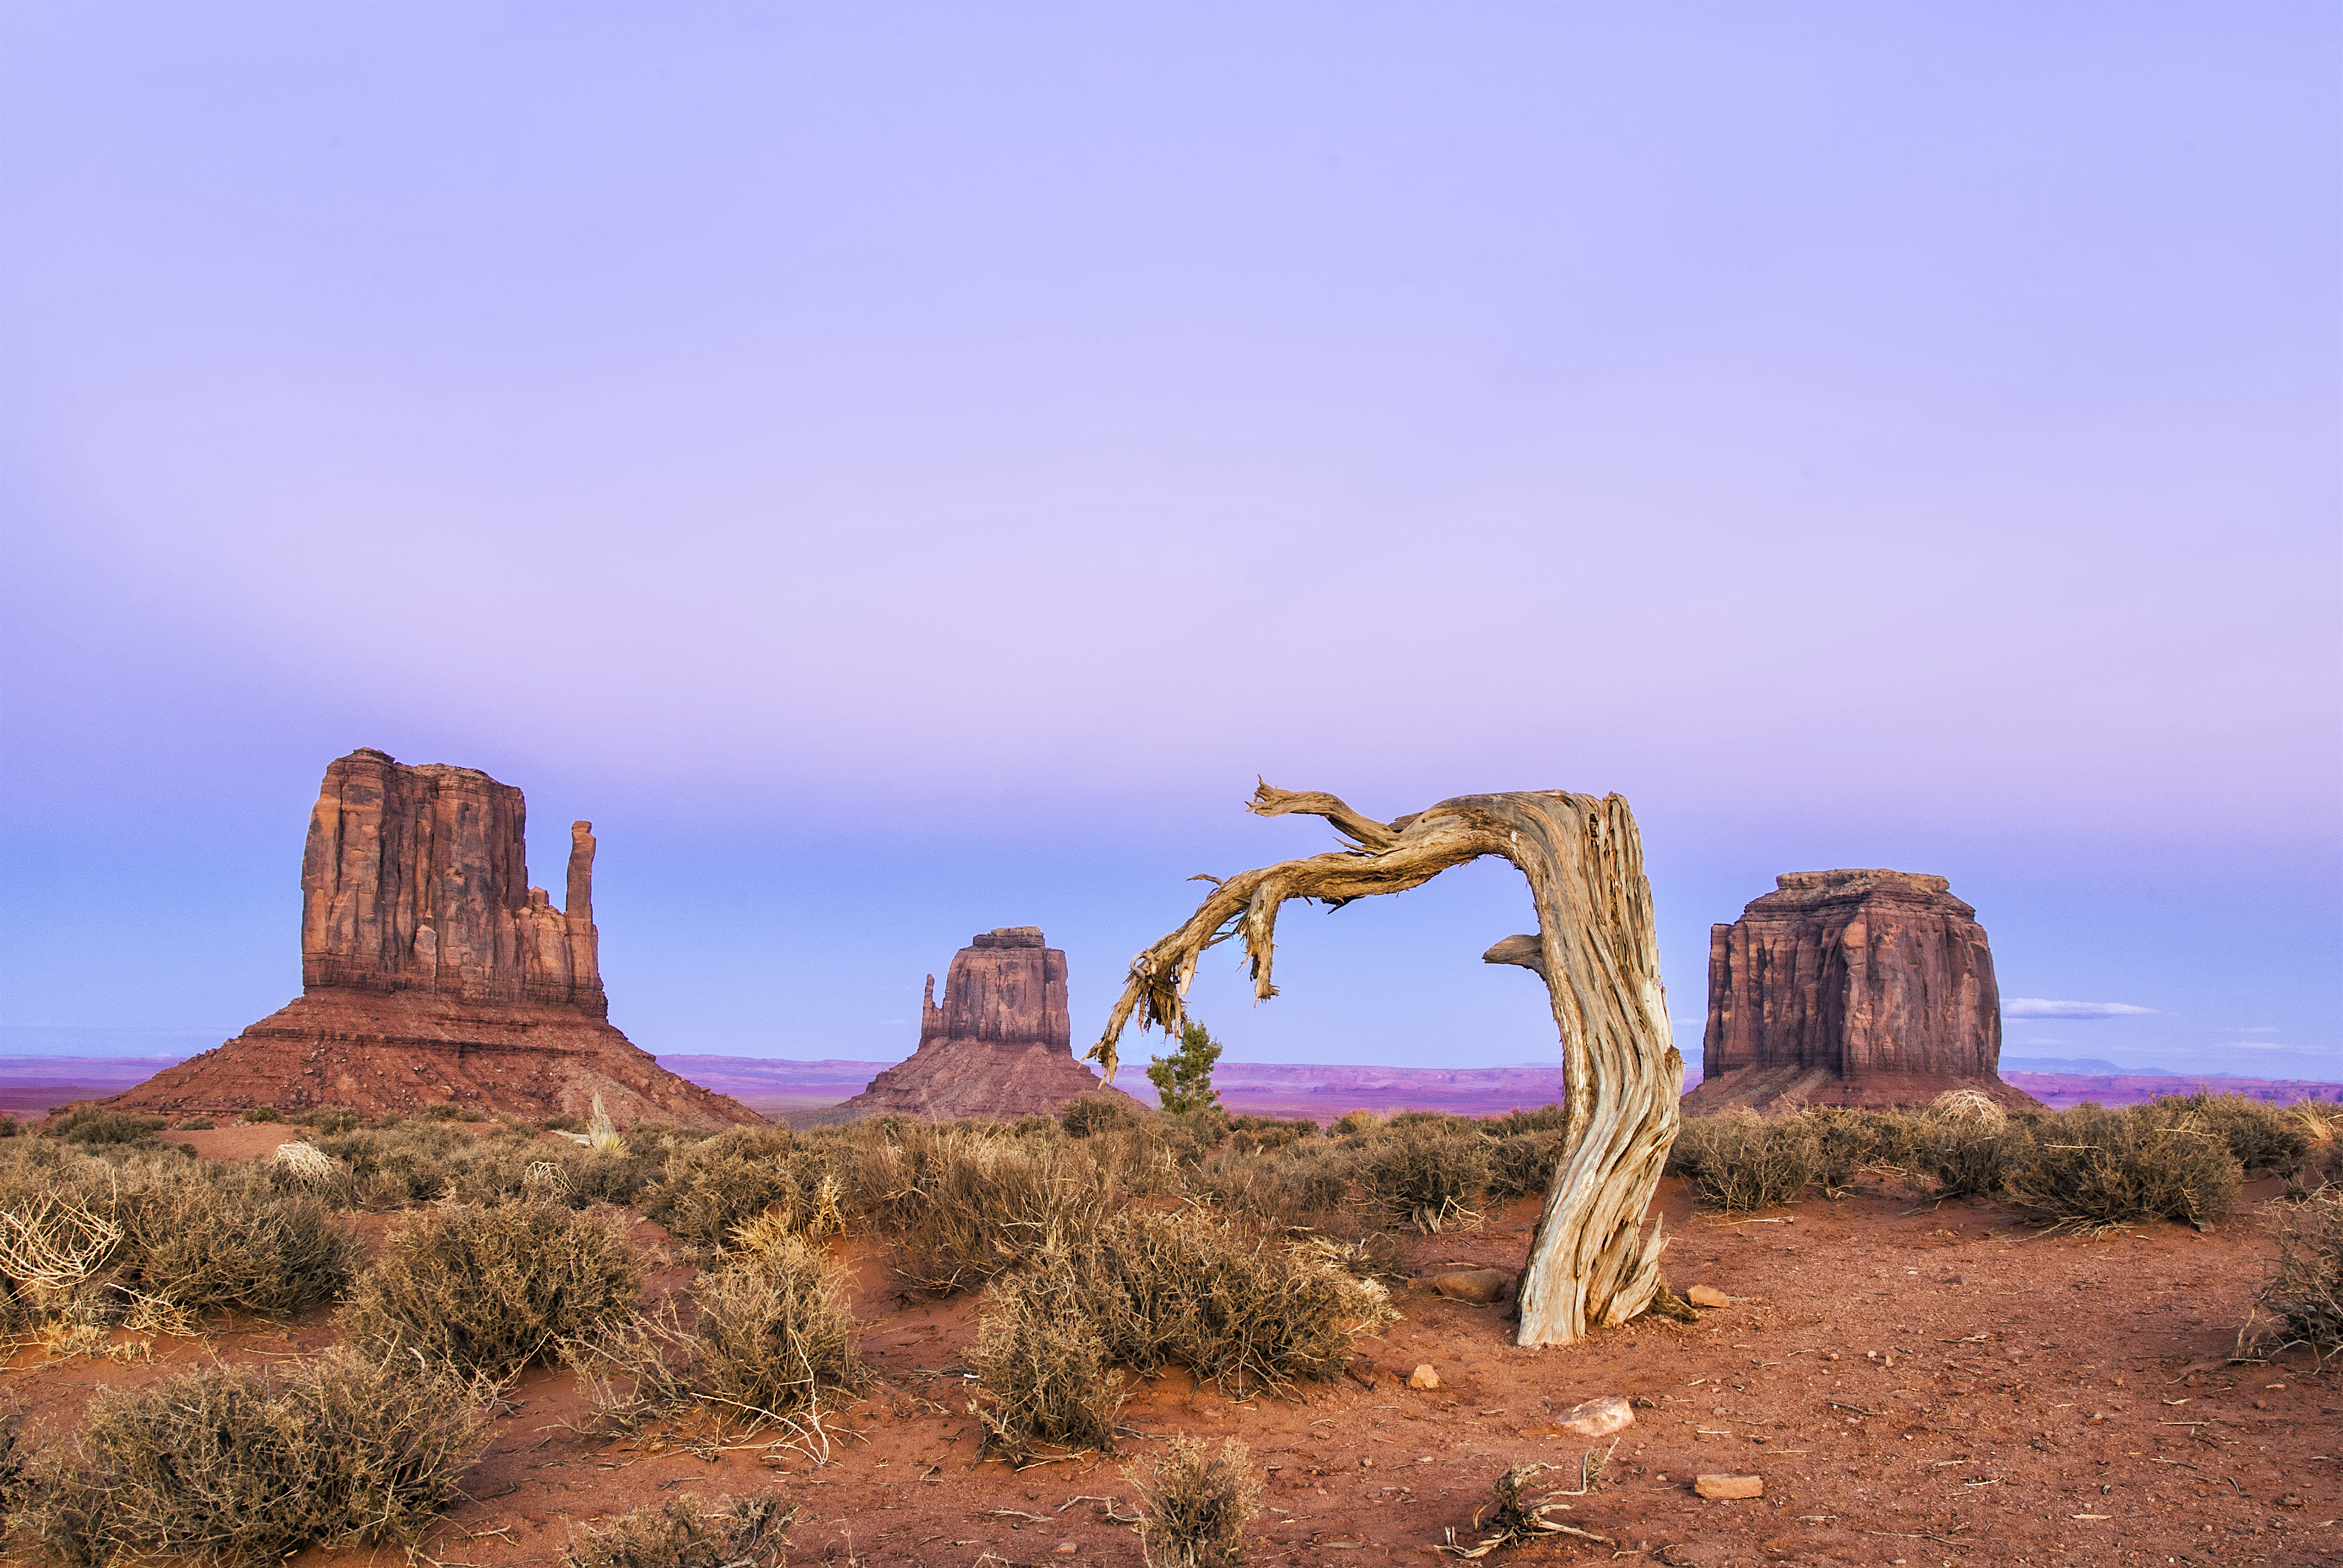
landscape, rock, wilderness, desert, formation, arch, landmark, terrain, geology, ruins, butte, nikond80, myoldfriend, nikon18200, ancient history, natural environment, aeolian landform